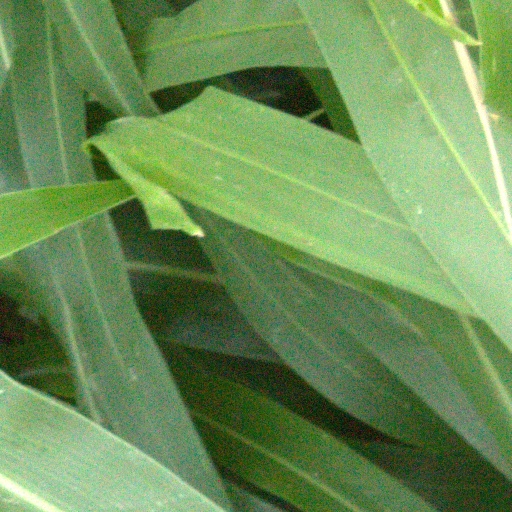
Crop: sorghum